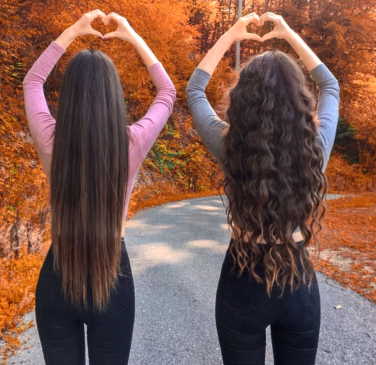
Adjective: curlier
Antonym: straighter